Brooklyn Decker

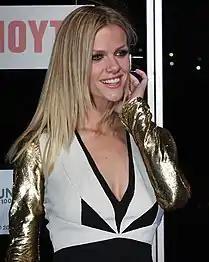

In 2011, Decker was cast as the female lead, Samantha Shane, an Admiral's daughter who works as a physical therapist, in the film "Battleship", which was based on the board game of the same name. The role allowed her to spend some time with the Wounded Warriors Project. She also traveled to medical hospitals in Pearl Harbor and San Antonio and worked with troops who came back injured from overseas. She was also part of the ensemble cast of the comedy "What to Expect When You're Expecting" (2012), based on the book of the same name. She played the wife of Dennis Quaid's character.